2005 dengue outbreak in Singapore

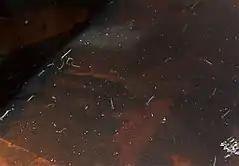
Larvae in stagnant water

Singapore launched a number of measures to contain the dengue outbreak, including public awareness campaigns and regular fogging with insecticides. 4,200 volunteers, 970 environmental control officers hired by construction sites, 350 so-called ""mozzie busters"" made up of girl guides and scouts, have participated in the preventive efforts.